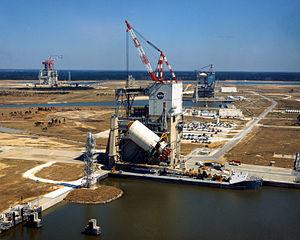
Saturn V est un lanceur spatial géant développé dans les années 1960 par l'agence spatiale américaine, la NASA, pour le programme lunaire Apollo. Utilisé entre 1967 et 1973, il a placé en orbite terrestre, sans aucun échec, les vaisseaux qui ont déposé les astronautes américains sur le sol lunaire. Cette énorme fusée d'un peu plus de 3 000 tonnes, est capable de placer jusqu'à 140 tonnes en orbite basse terrestre pour les dernières missions Apollo. Elle est développée dans le contexte de la course à l’espace opposant Américains et Soviétiques dans les années 1960. Ces circonstances permettent aux États-Unis de mobiliser des moyens financiers et humains exceptionnels pour permettre sa mise au point. La fin prématurée du programme Apollo et les restrictions budgétaires entraînent l'arrêt de la chaîne de fabrication de ce lanceur particulièrement couteux. Après un dernier vol pour mettre en orbite la station spatiale Skylab, la NASA décide de développer un lanceur réutilisable, la navette spatiale américaine, en espérant abaisser sensiblement les coûts très élevés de mise en orbite.
Un banc d'essais de moteur-fusée est une installation permettant de tester le fonctionnement et de qualifier un moteur-fusée. Le banc d'essais est utilisé durant la phase de développement : il permet de vérifier le fonctionnement du moteur-fusée dans des conditions proches de la réalité et sur une plage de durée incluant une marge par rapport aux conditions réelles d'utilisation. Les tests sont répétés pour s'assurer que le niveau de fiabilité requis est atteint. Différentes situations sont évaluées. Si le moteur-fusée est déjà qualifié, les modèles de série sont éventuellement testés sur le banc d'essais avant d'être montés sur le lanceur.